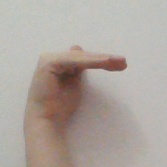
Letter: khaa